Bezalel Academy of Arts and Design

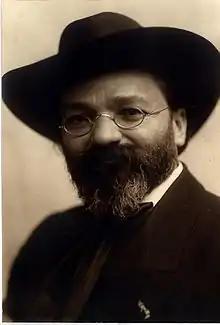
Boris Schatz, founder of Bezalel

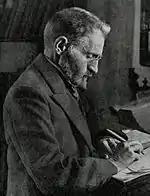
Eliezer Ben-Yehuda, professor of Hebrew at Bezalel

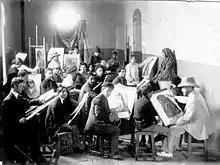
Bezalel drawing class under direction of Abel Pann, 1912

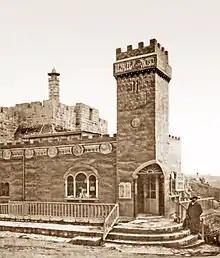
Bezalel Pavilion near Jaffa Gate

In 1903 Boris Schatz proposed establishing an art school directly to Theodor Herzl, founding father of political Zionism. Schatz envisaged the creation of a Zionist style of art blending classical Jewish/Middle Eastern and European traditions. In 1905, the seventh Zionist Congress passed a resolution supporting the establishment of a Zionist school of art in Palestine. The Bezalel School of Arts and Crafts was officially founded the next year in 1906, with assistance from E.M. Lilien. The school opened in rented premises on Ethiopia Street in Jerusalem. It moved to a complex of buildings constructed in the 1880s surrounded by a crenelated stone wall, owned by a wealthy Arab person. In 1907, the property was purchased for Boris Schatz by the Jewish National Fund. Schatz lived on the campus with his wife and children. Bezalel's first class consisted of 30 young art students from Europe who successfully passed the entrance exam. Eliezer Ben Yehuda was hired to teach Hebrew to the students, who hailed from various countries and had no common language. His wife, Hemda Ben-Yehuda, worked as Boris Schatz's secretary.